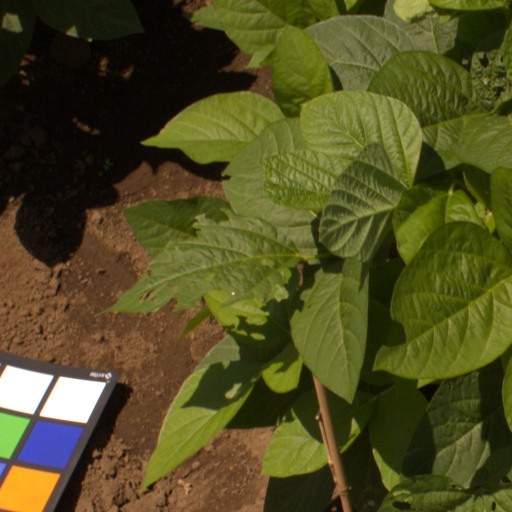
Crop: soybean